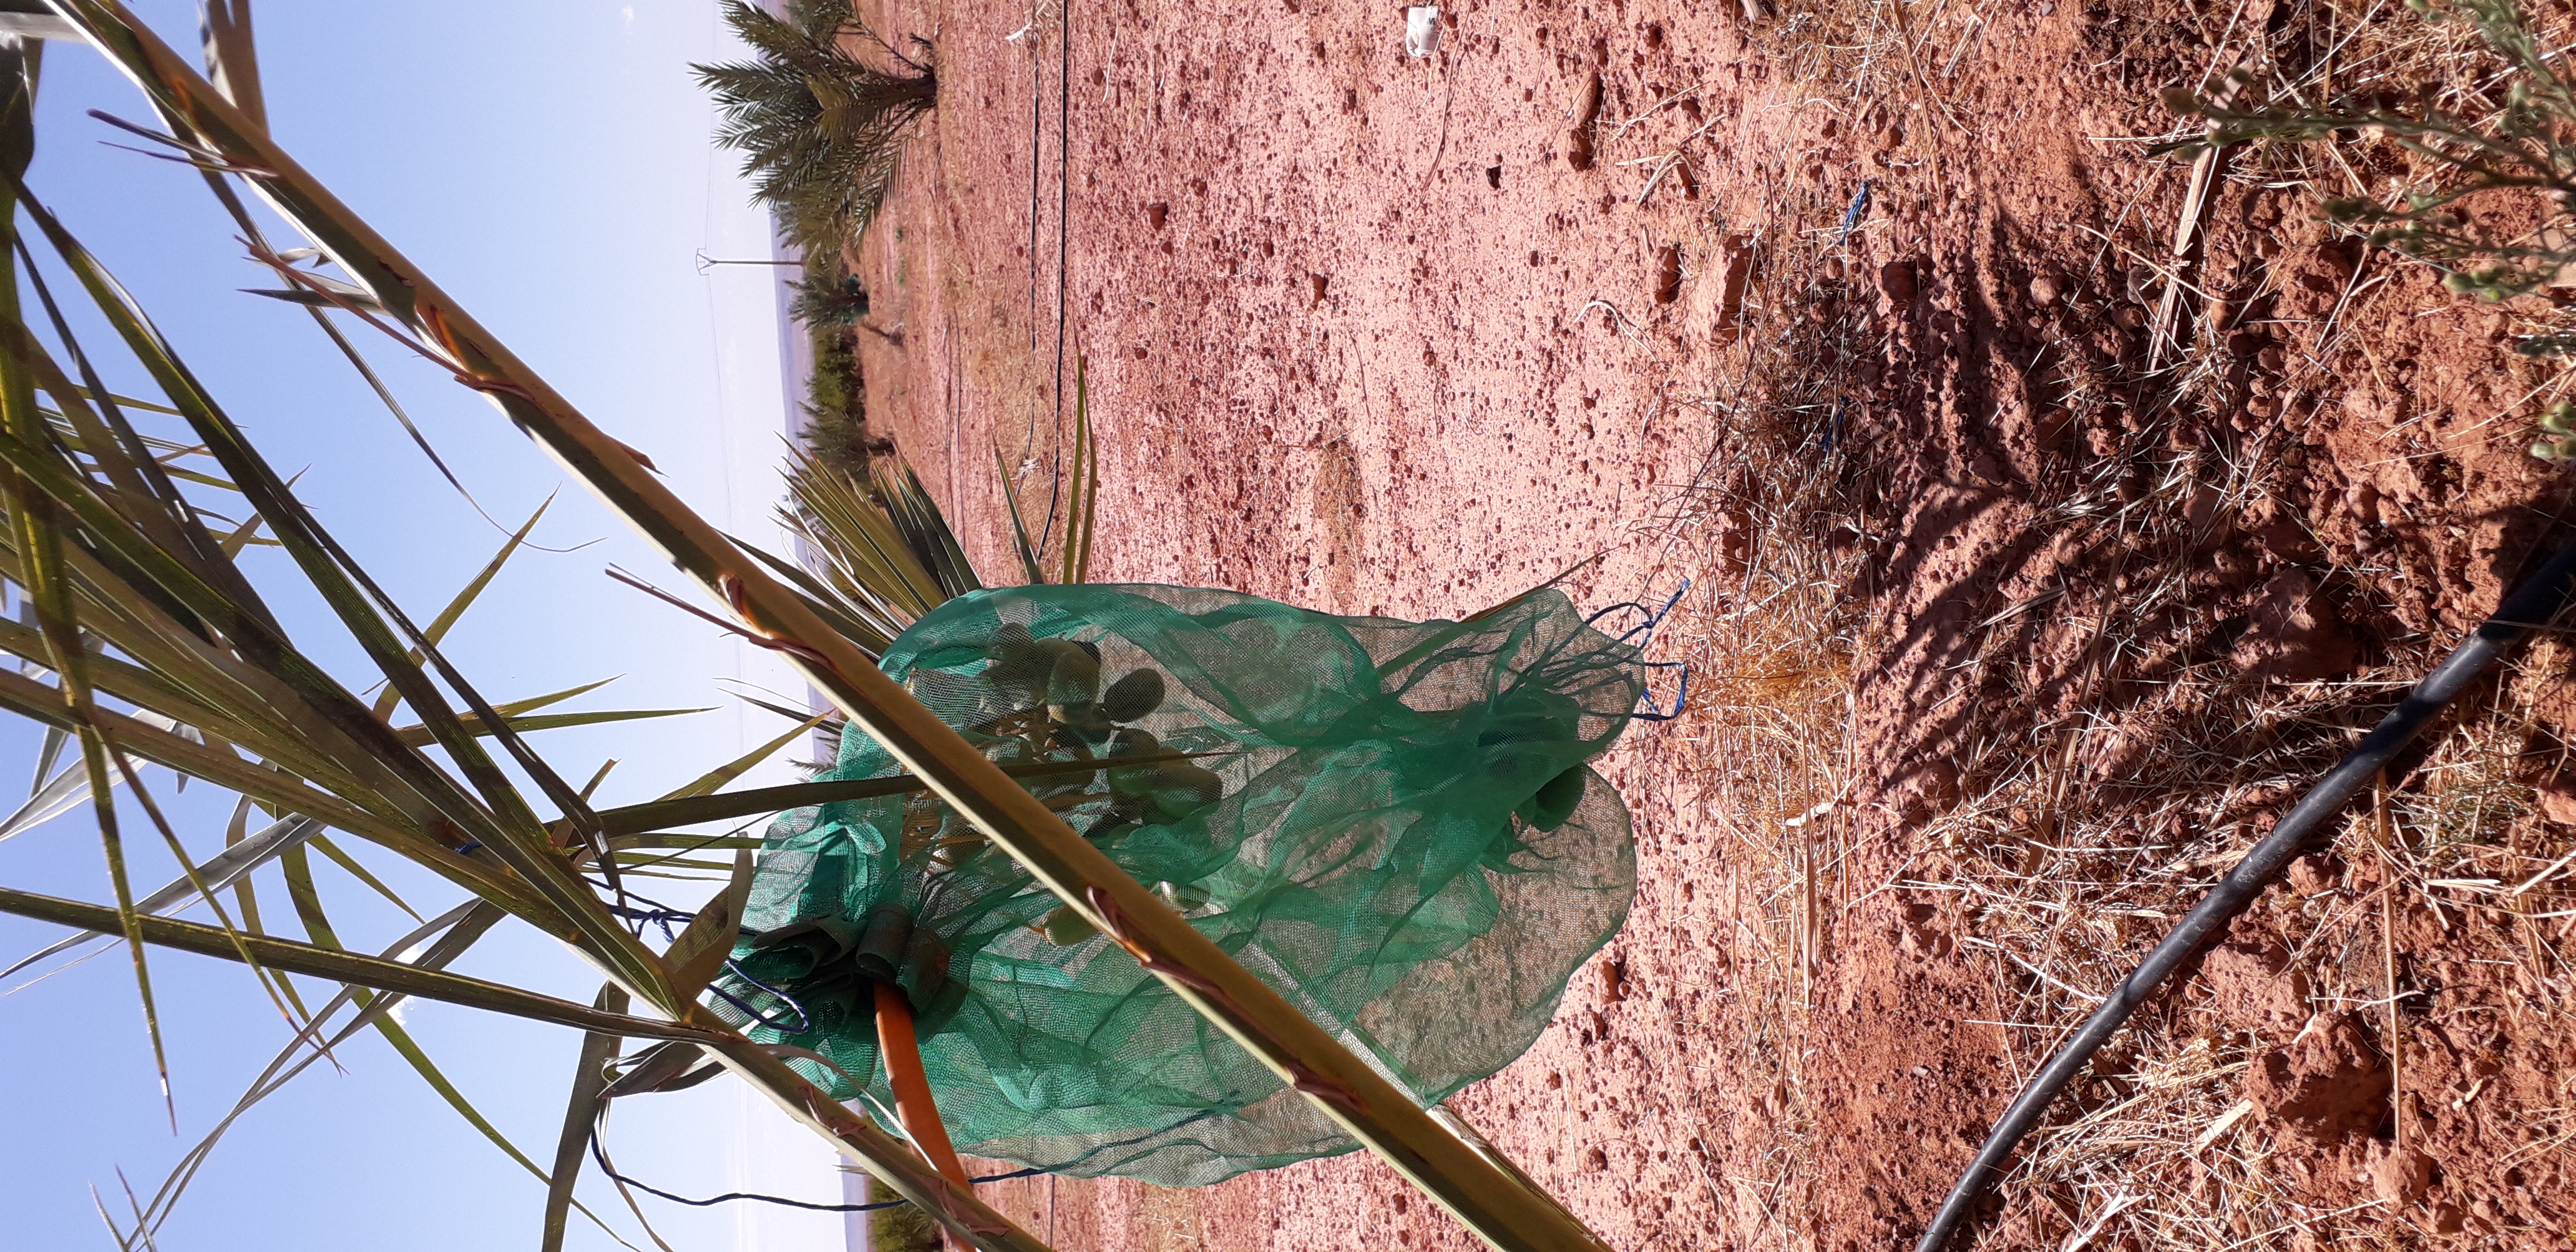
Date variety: Boufagous